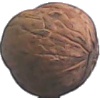
Label: Walnut 1